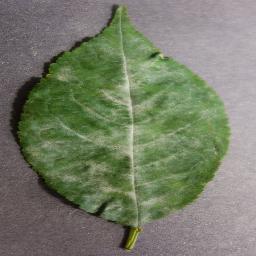
Label: Cherry___Powdery_mildew